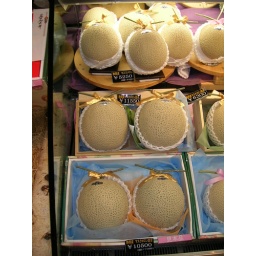
The two melons wrapped in blue paper cost about $100!!! Those are some nice melons!